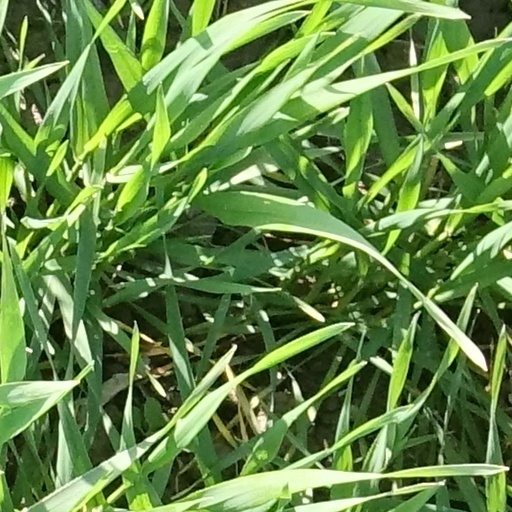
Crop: wheat